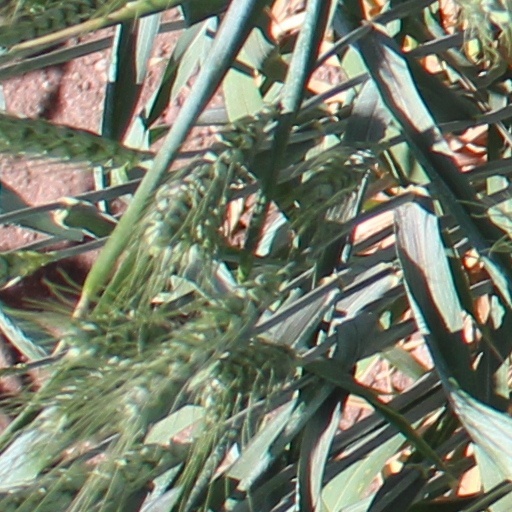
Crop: wheat